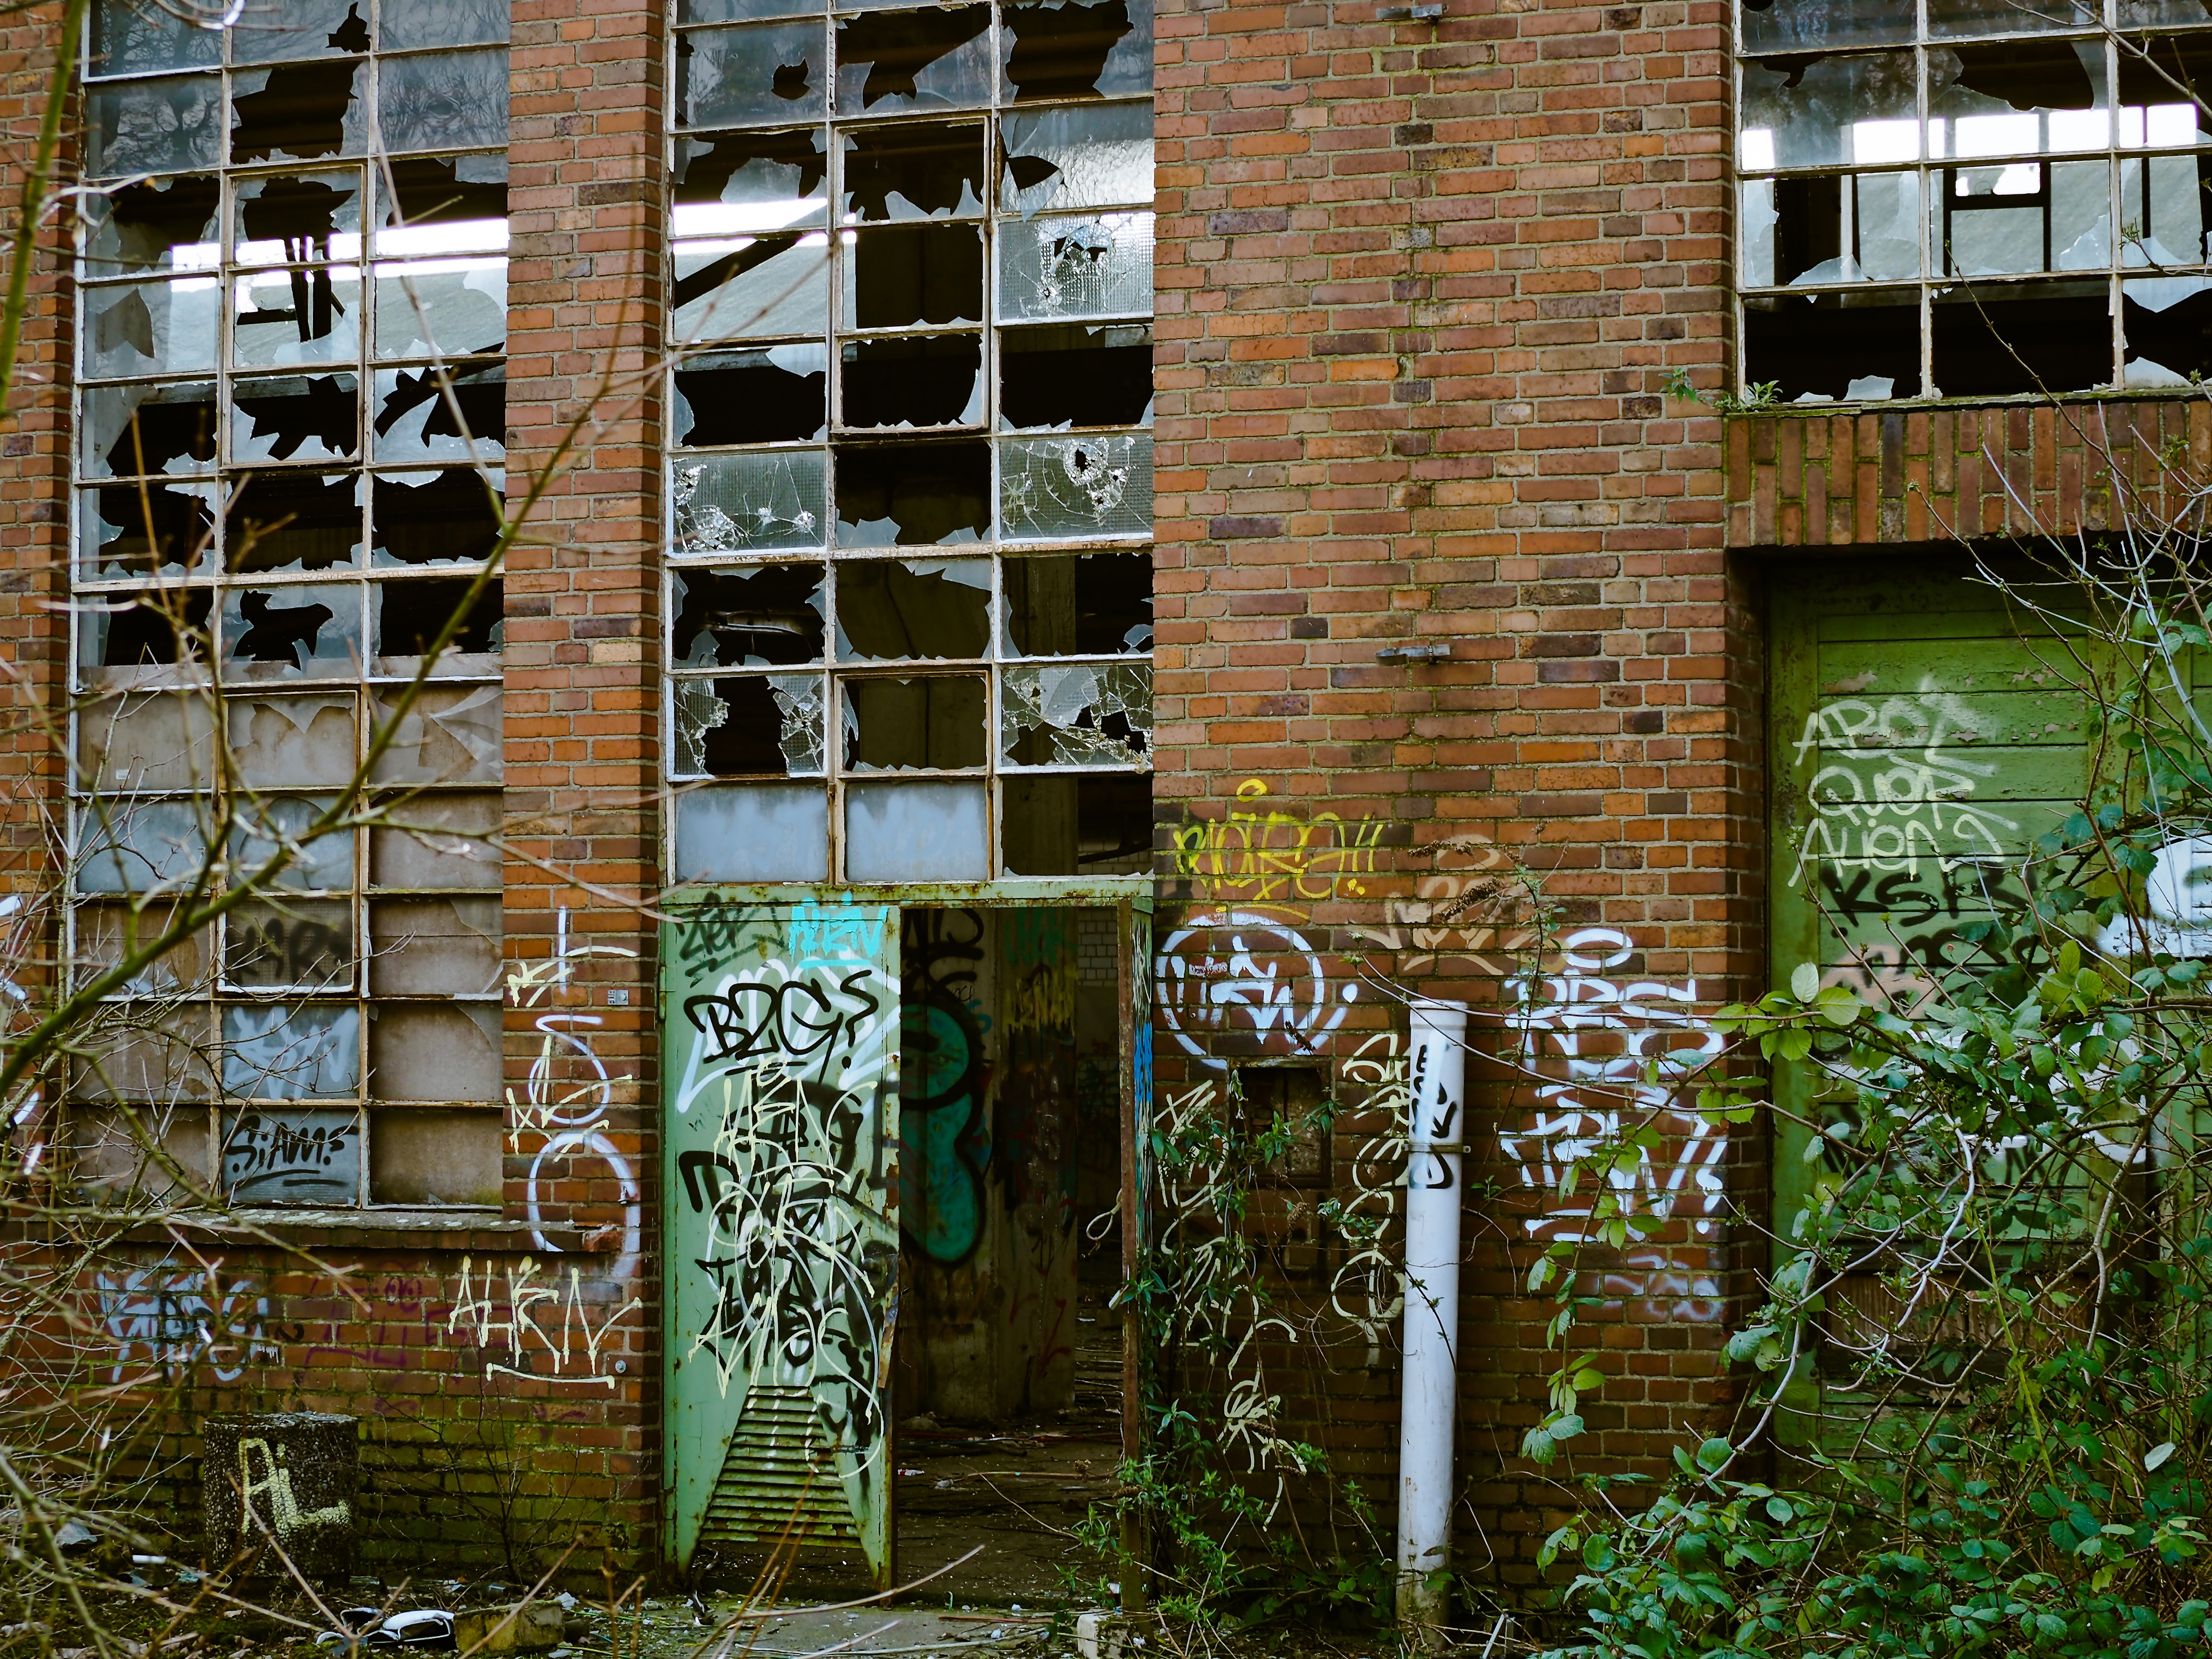
house, window, building, old, home, wall, hall, broken, facade, factory, industry, decay, ruin, old building, graffiti, destroyed, art, destruction, demolition, leave, neighbourhood, lost places, pforphoto, break up, industrial building, factory building, lapsed, old factory, ailing, morbid, old factory building, urban area